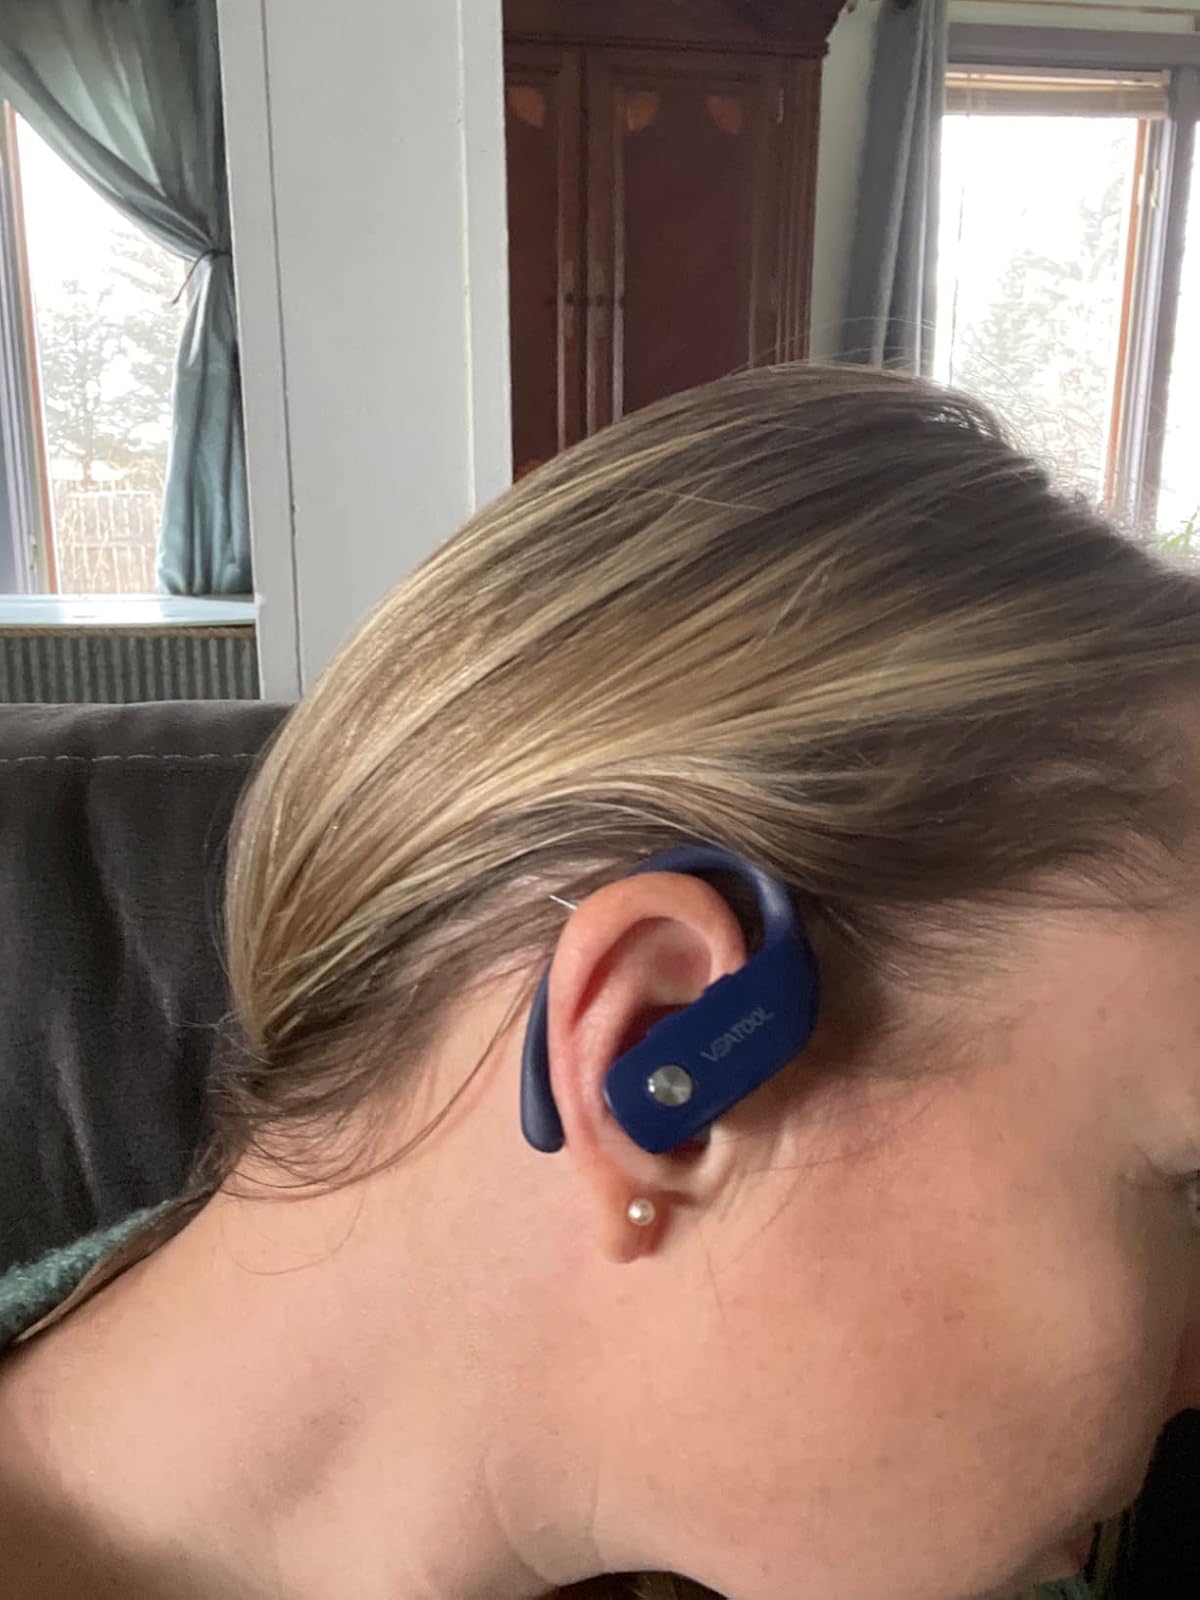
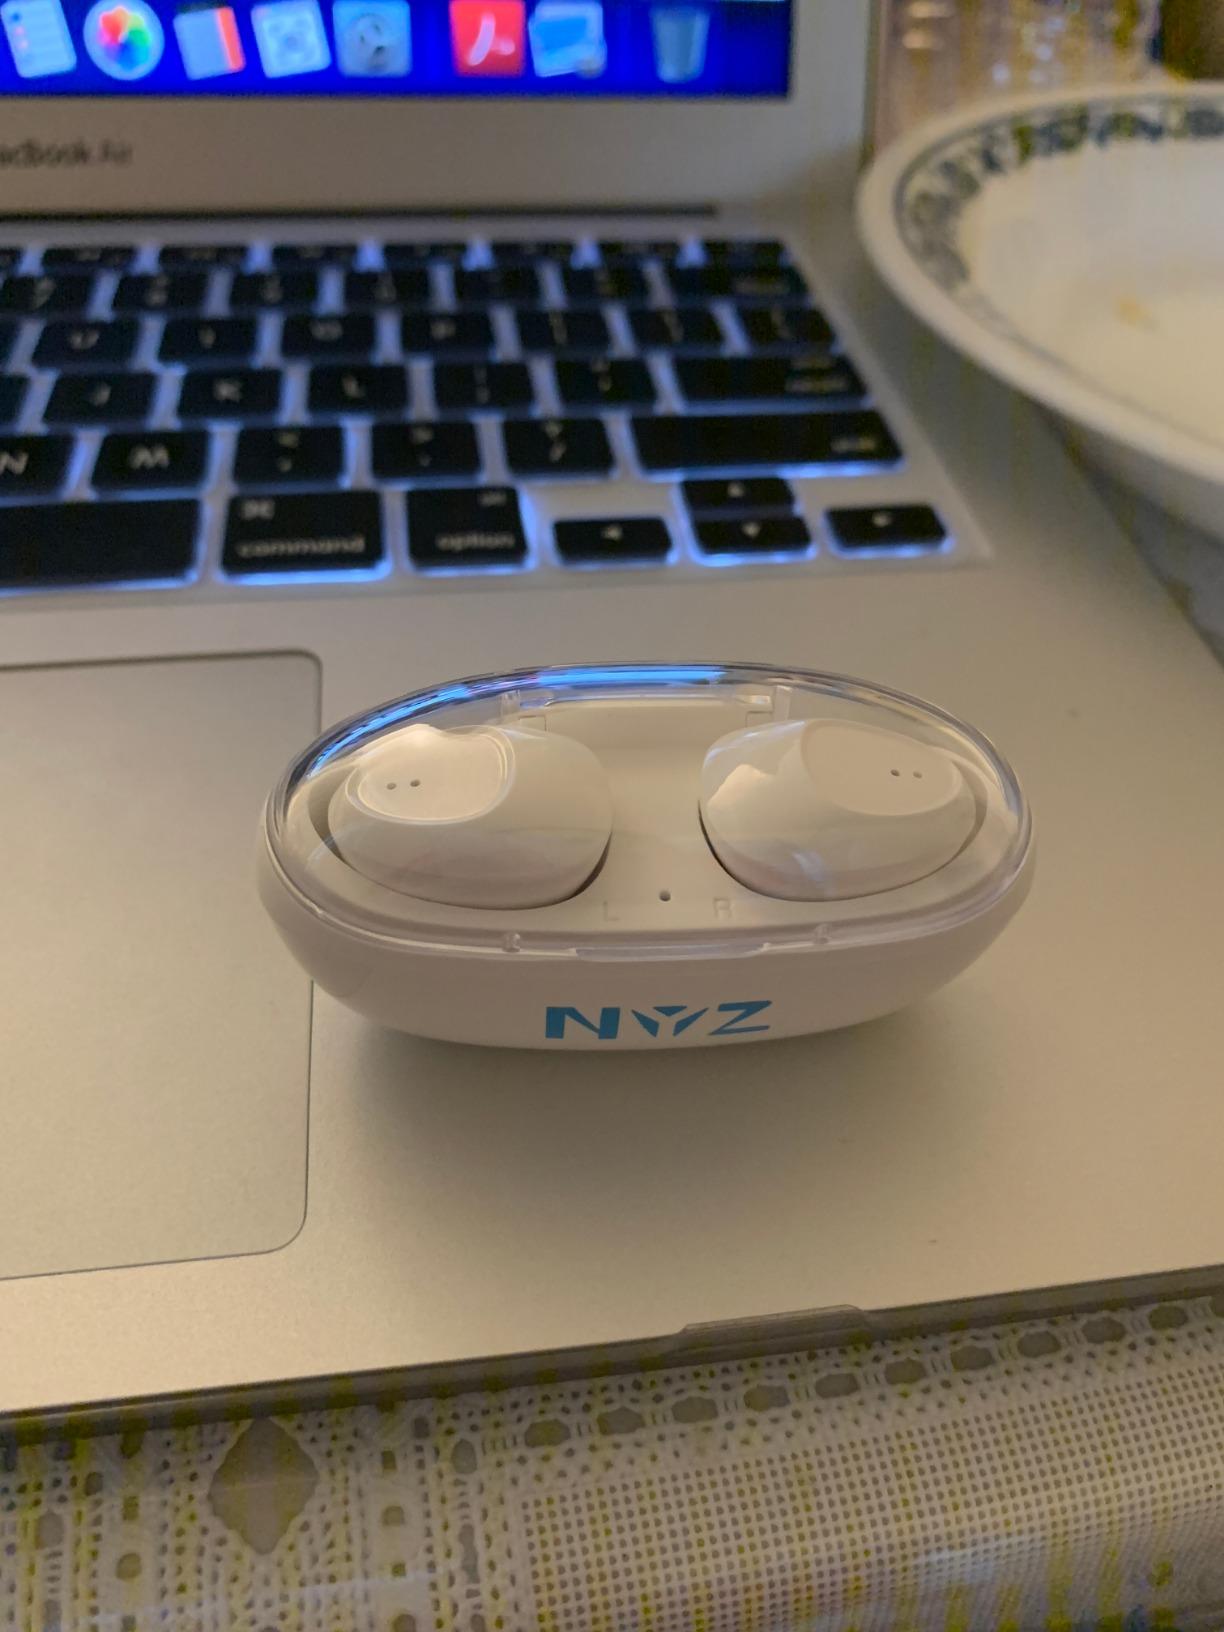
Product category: earbuds
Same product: no